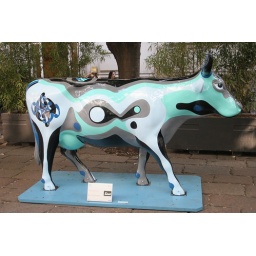
wall paper cow by flou